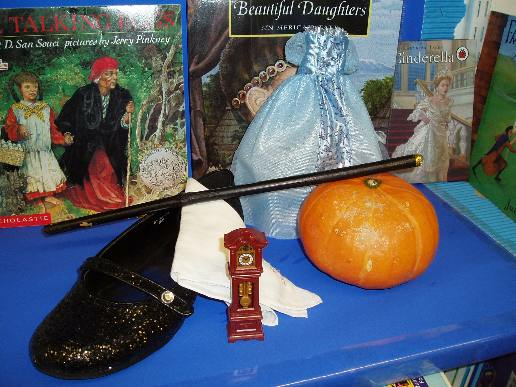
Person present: No